Battle of Tarawa

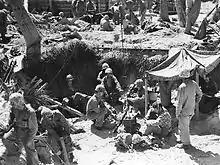
Colonel David Shoup's command post on Red Beach 2

Early attempts to land tanks for close support and to get past the sea wall failed when the LCM landing craft (LCM) carrying them hung up behind the reef. Some of these craft were hit out in the lagoon while they waited to move in to the beach and either sank outright or had to withdraw while taking on water. Two Stuart tanks were landed on the east end of the beach but were knocked out of action fairly quickly. The battalion commander of 3rd Battalion, 2nd Regiment found several LCMs near the reef and ordered them to land their Sherman tanks and head to Red Beach 2. The LCMs dropped ramps and the six tanks came down, climbed over the reef and dropped into the surf beyond. They were guided in to shore by Marines on foot, but several of these tanks fell into holes caused by the naval gunfire bombardment and sank. The surviving Shermans on the western end of the island proved considerably more effective than the lighter Stuarts. They helped push the line in to about from shore. One became stuck in a tank trap, and another was knocked out by a magnetic mine. The remaining tank took a shell hit to its barrel and had its 75 mm gun disabled. It was used as a portable machine gun pillbox for the rest of the day. A third platoon was able to land all four of its tanks on Red 3 around noon and operated them successfully for much of the day, but by day's end only one tank was still in action.